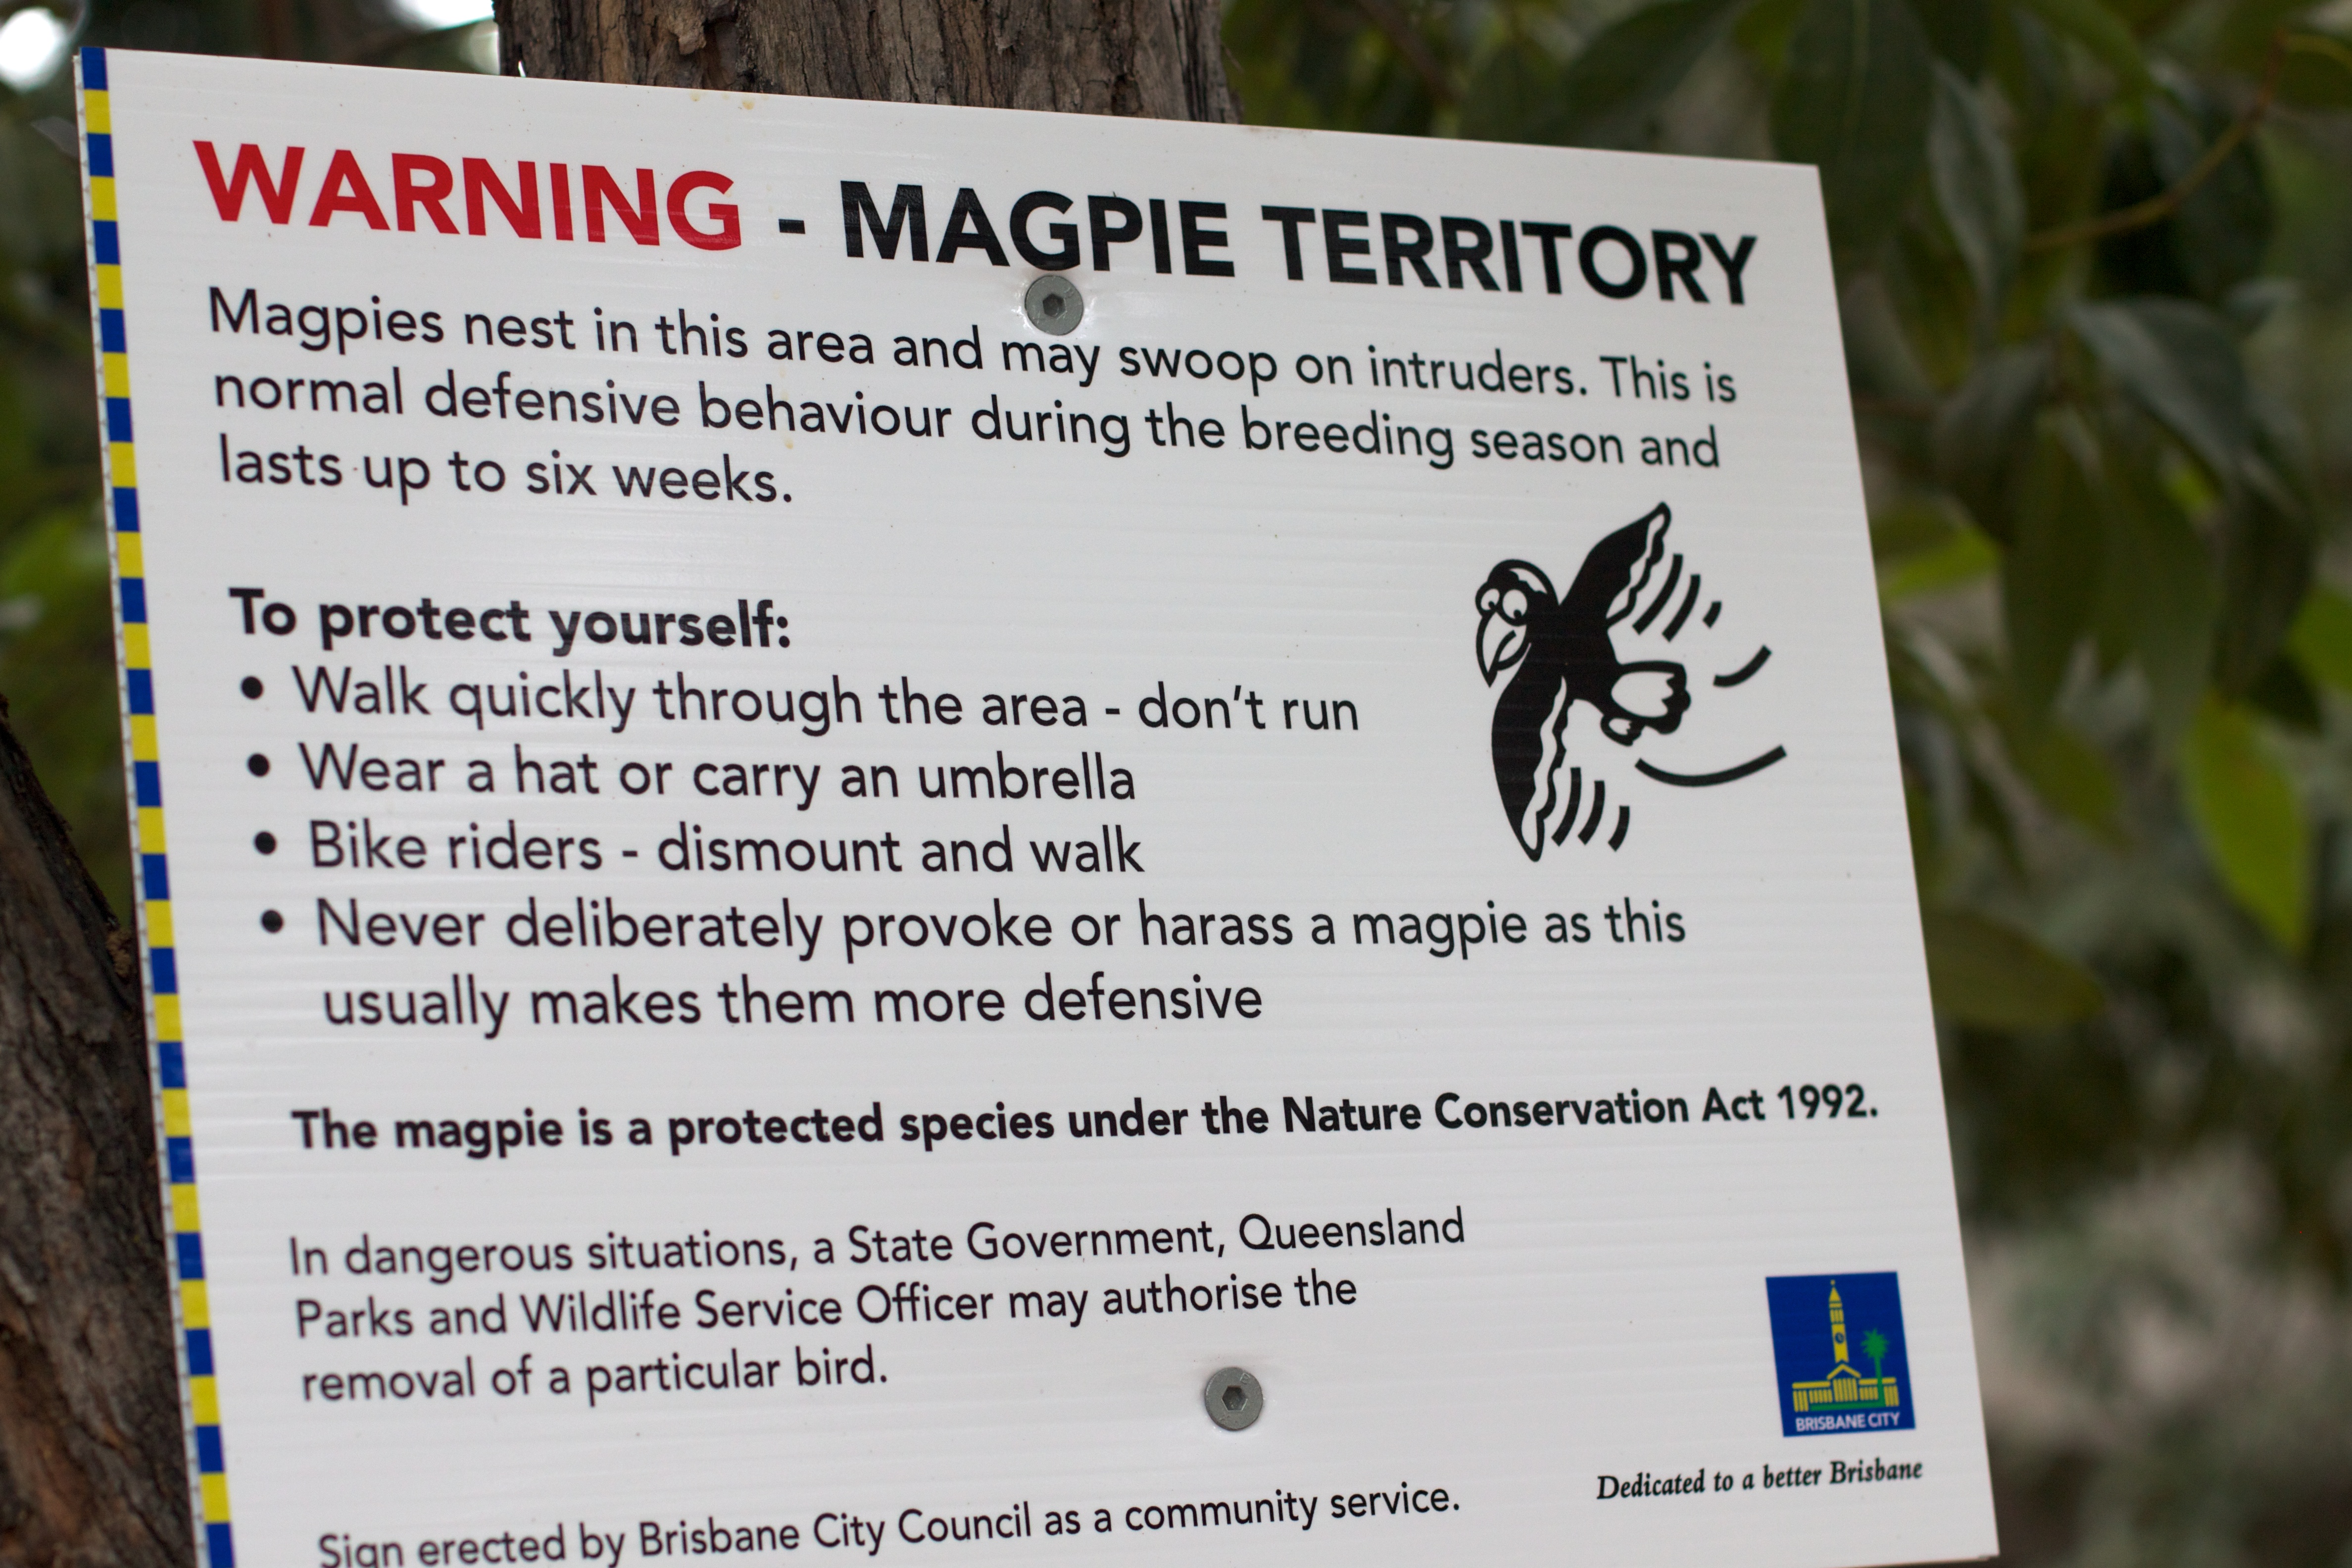
bird, advertising, biology, brand, ecosystem, magpie